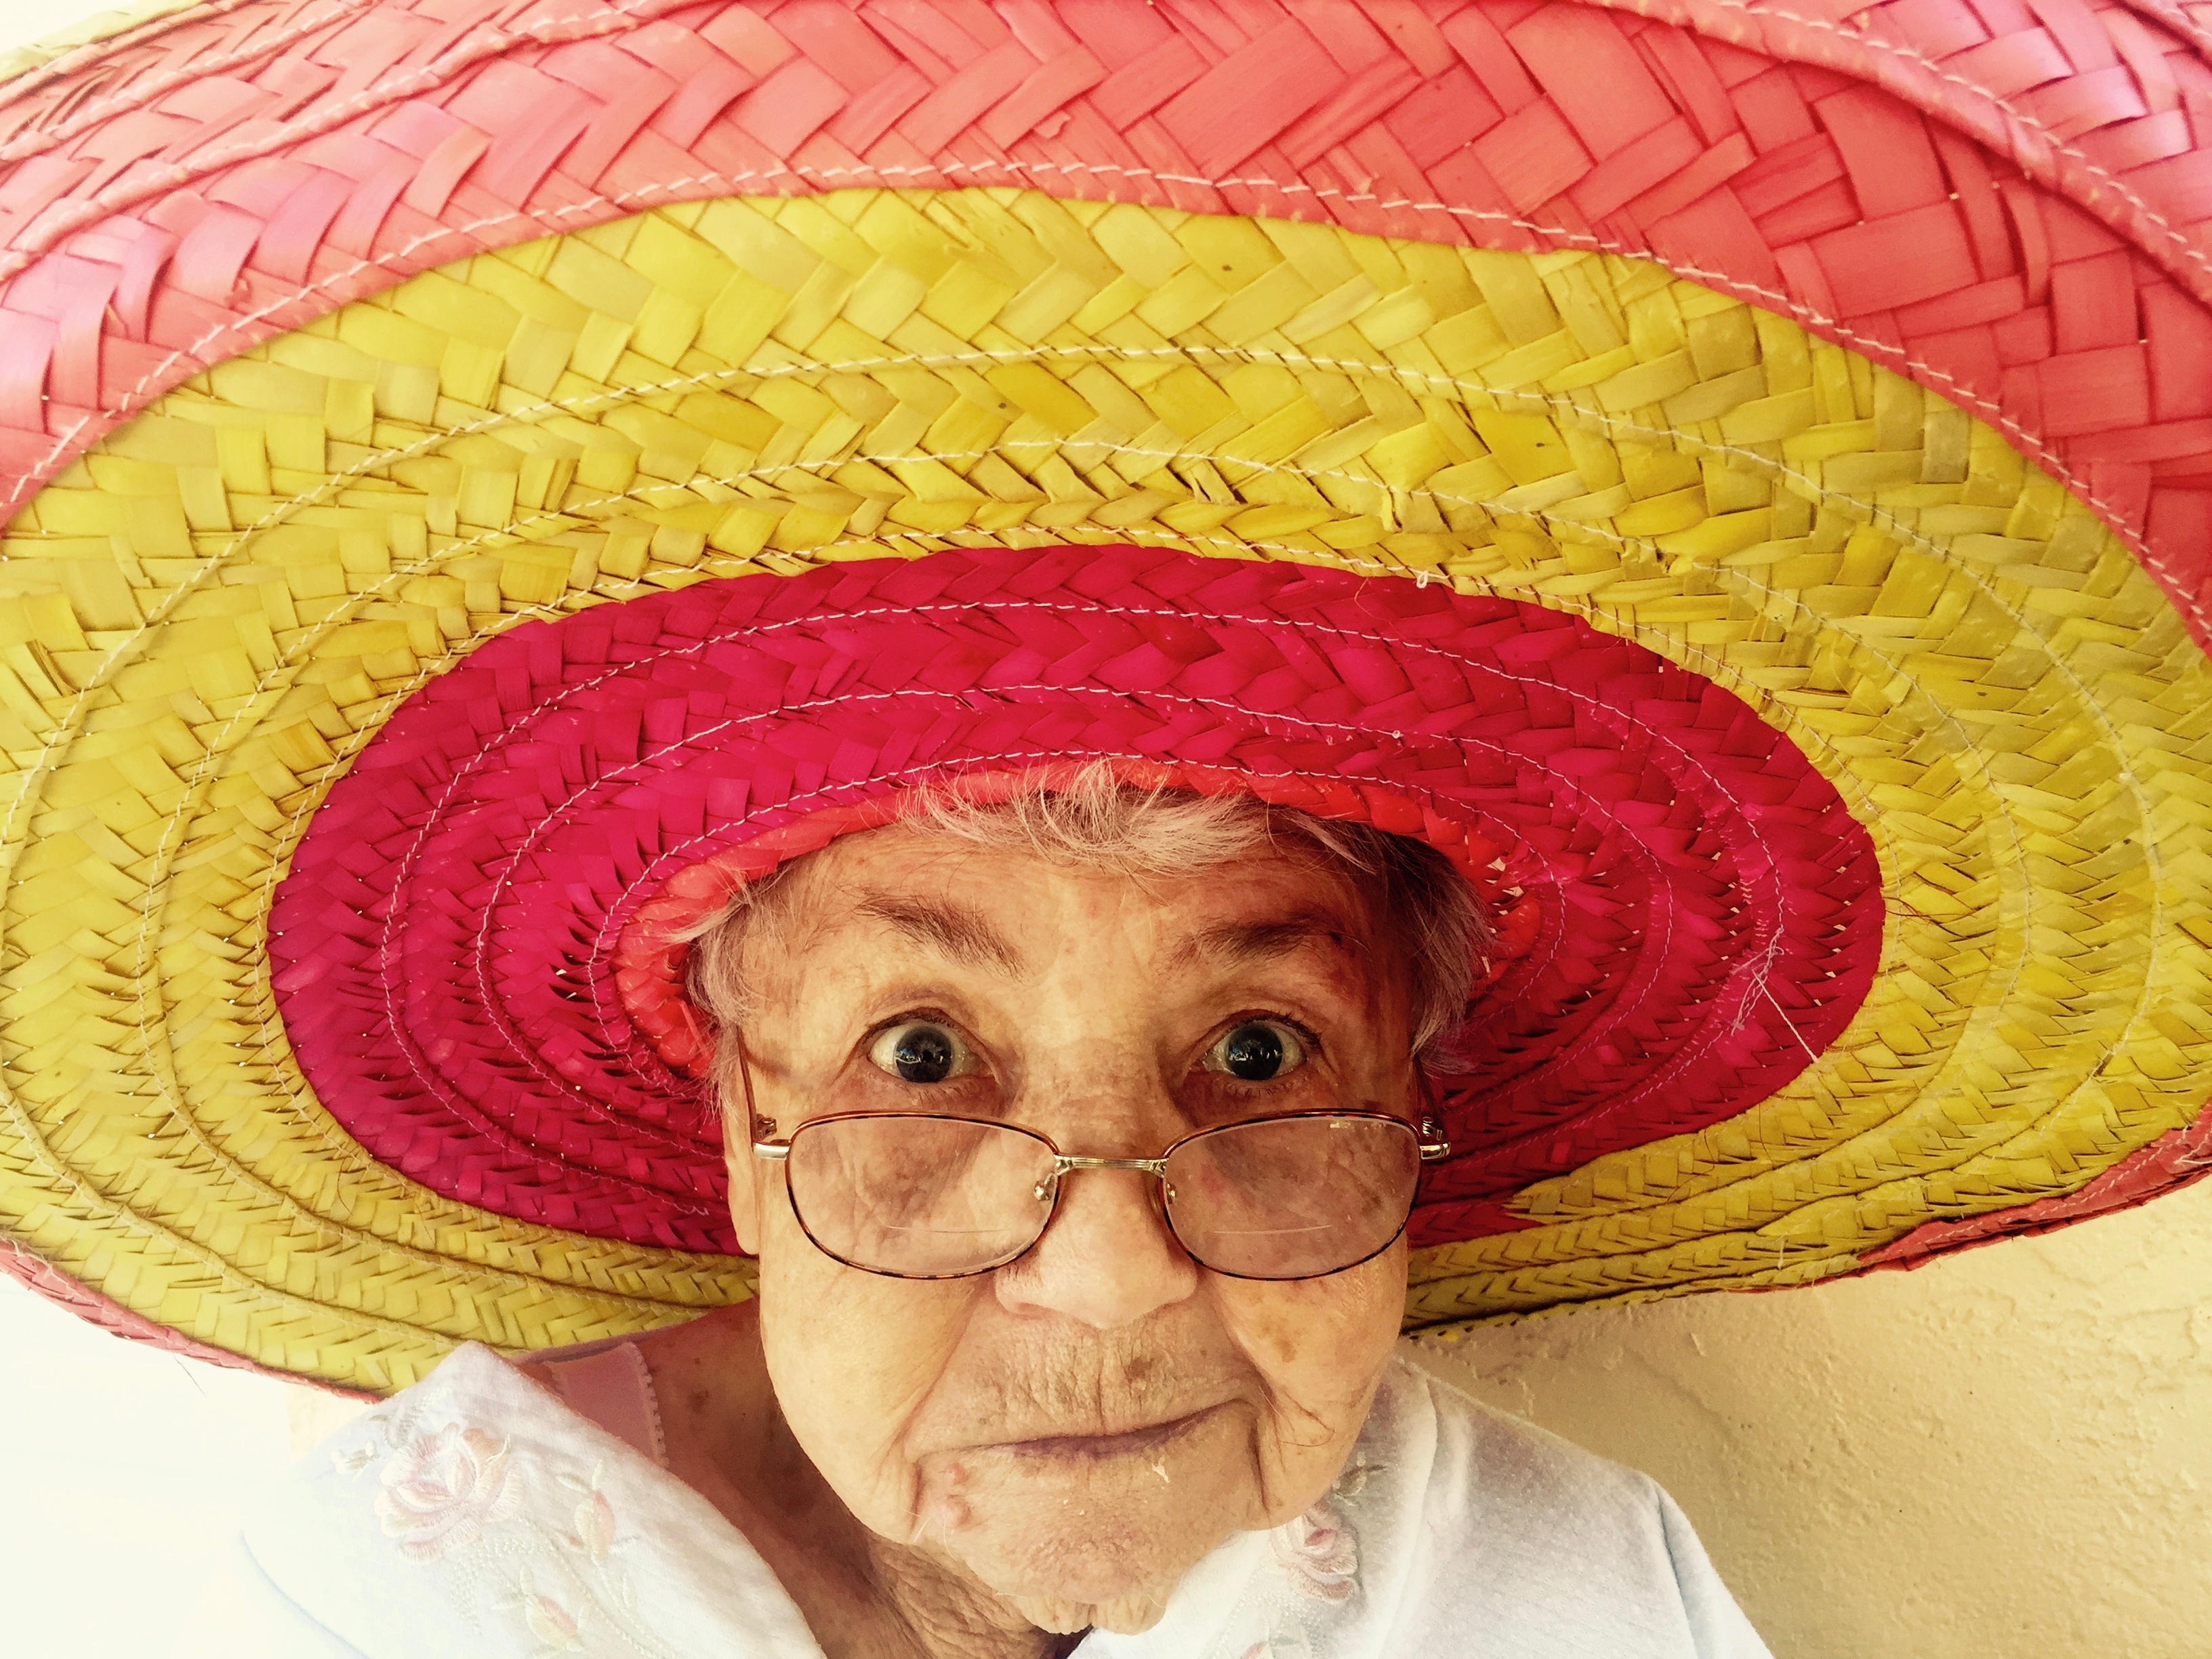
woman, portrait, hat, clothing, headgear, hairstyle, old woman, native, art, mexico, cap, head, sombrero, costume, traditional, fashion accessory